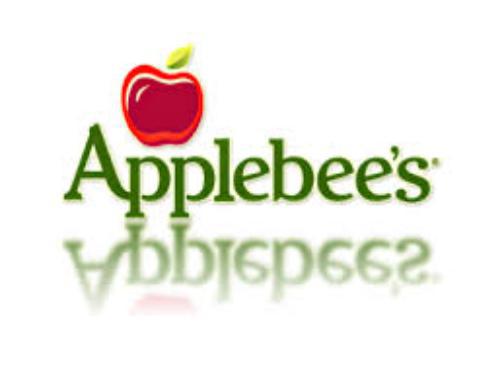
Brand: Applebee's
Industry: Food